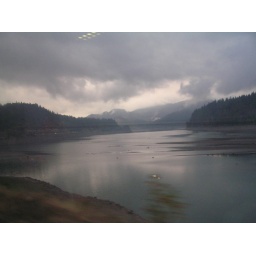
Seen from the window of the Amtrak heading east over the mountains